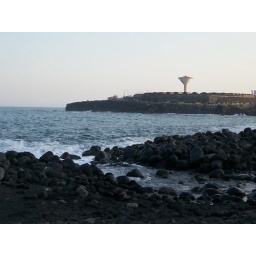
Off of a black sand beach in Catania